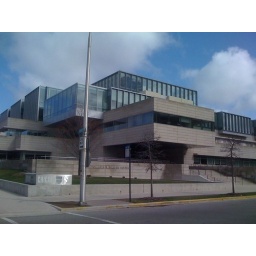
Across the street from the Robie House, this recent building was designed by architect Rafael Vinoly.